The Miracle (1912 film)

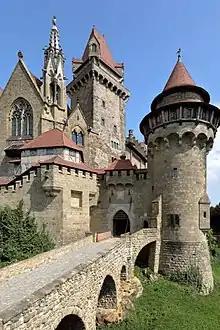
Kreuzenstein castle. This drawbridge entrance to the castle features in one scene in the film.

Shooting of the film took place in various locations near Vienna, Austria, immediately after the play's European première there in October 1912.